Matthew McDaniel

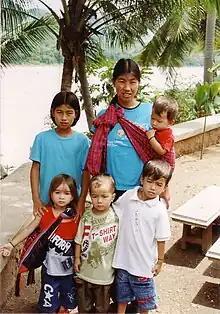
Luang Prabang, Laos. July 2005. Matthew McDaniel's family.

Matthew Duncan McDaniel is an American indigenous rights activist from Oregon. McDaniel is a former carpenter working to improve human rights for the Akha people of Thailand and Laos. He is the founder of the Akha Heritage Foundation. He lived in Thailand from 1991 to 2004.